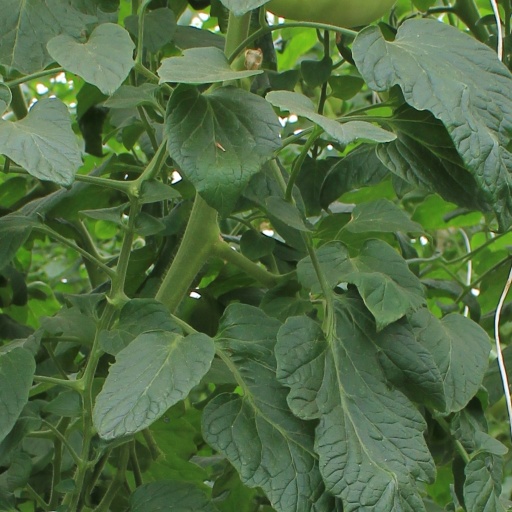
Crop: tomato